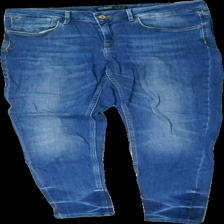
View: front
Type: Jeans
Category: Ladies
Brand: Zara
Colors: Blue
Material: 100% cotton
Cut: Regular
Size: 38
Season: All
Trend: Denim
Stains: Minor
Price range: 50-100
Recommended usage: Reuse